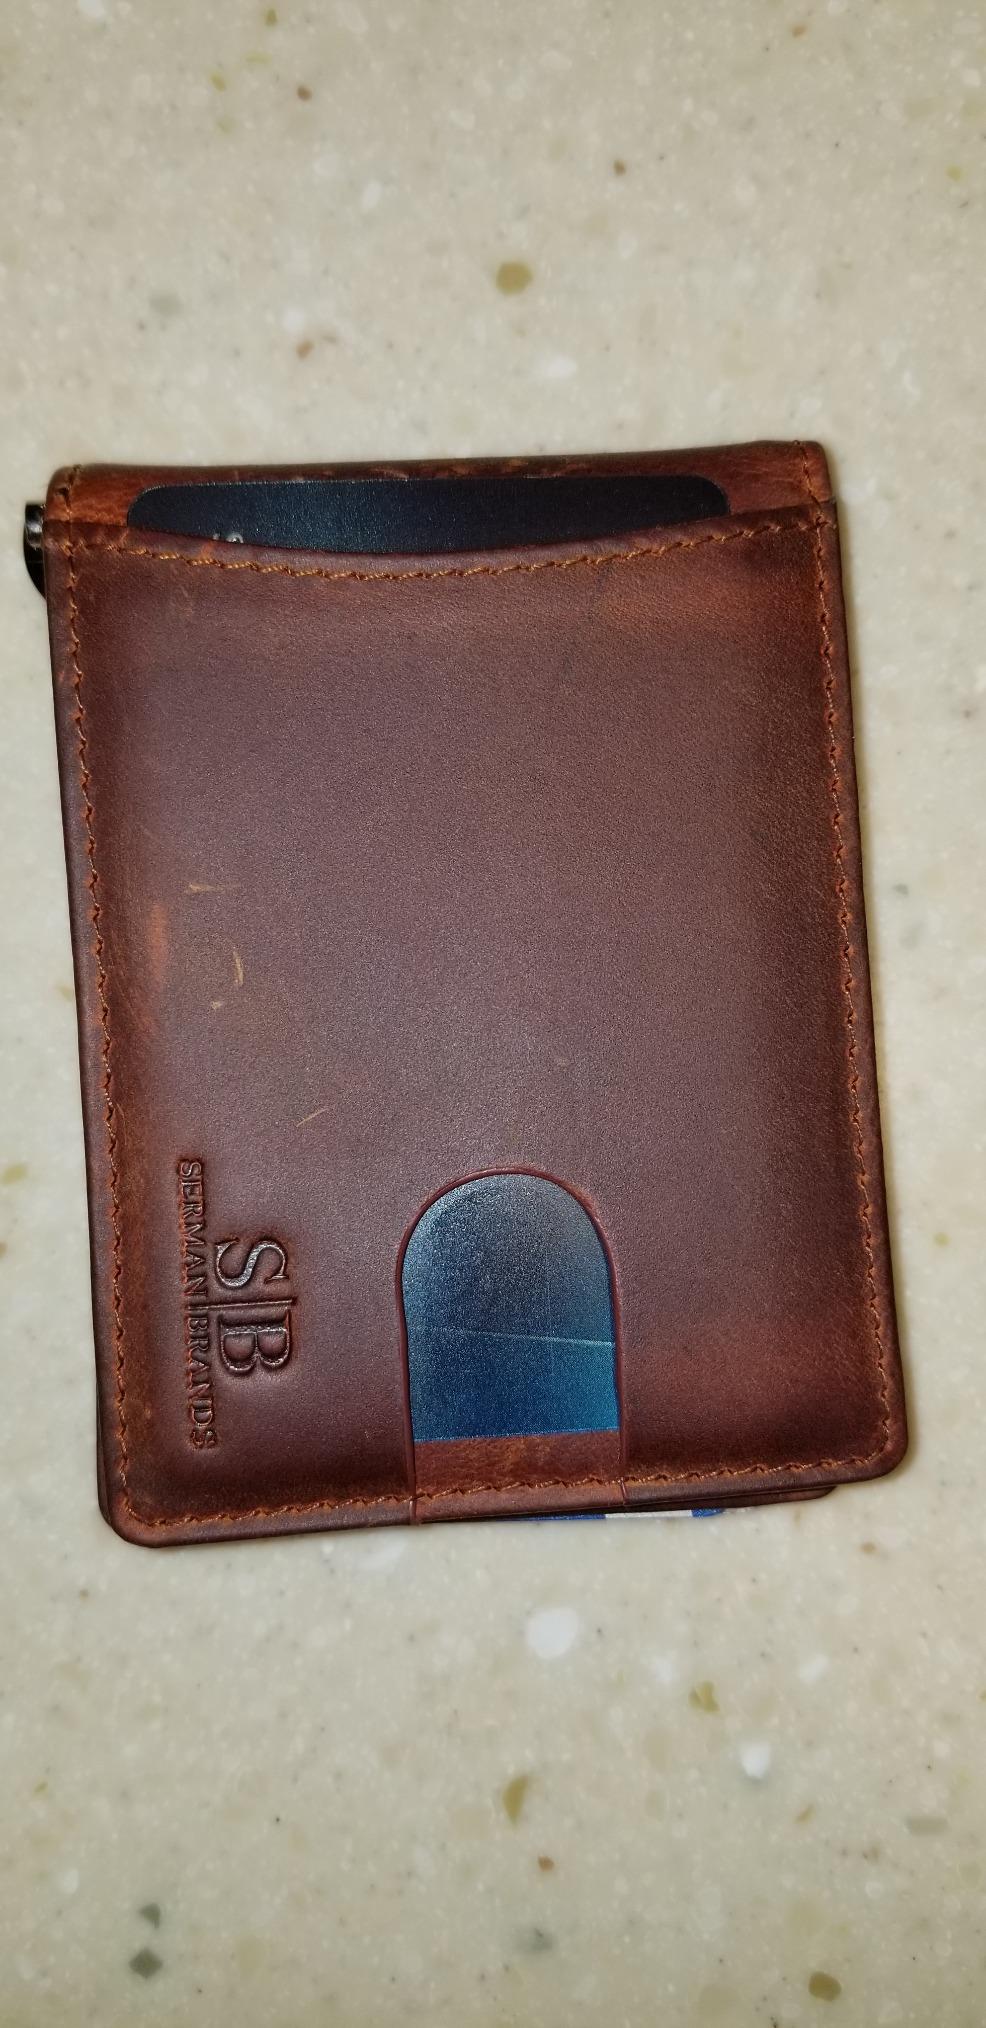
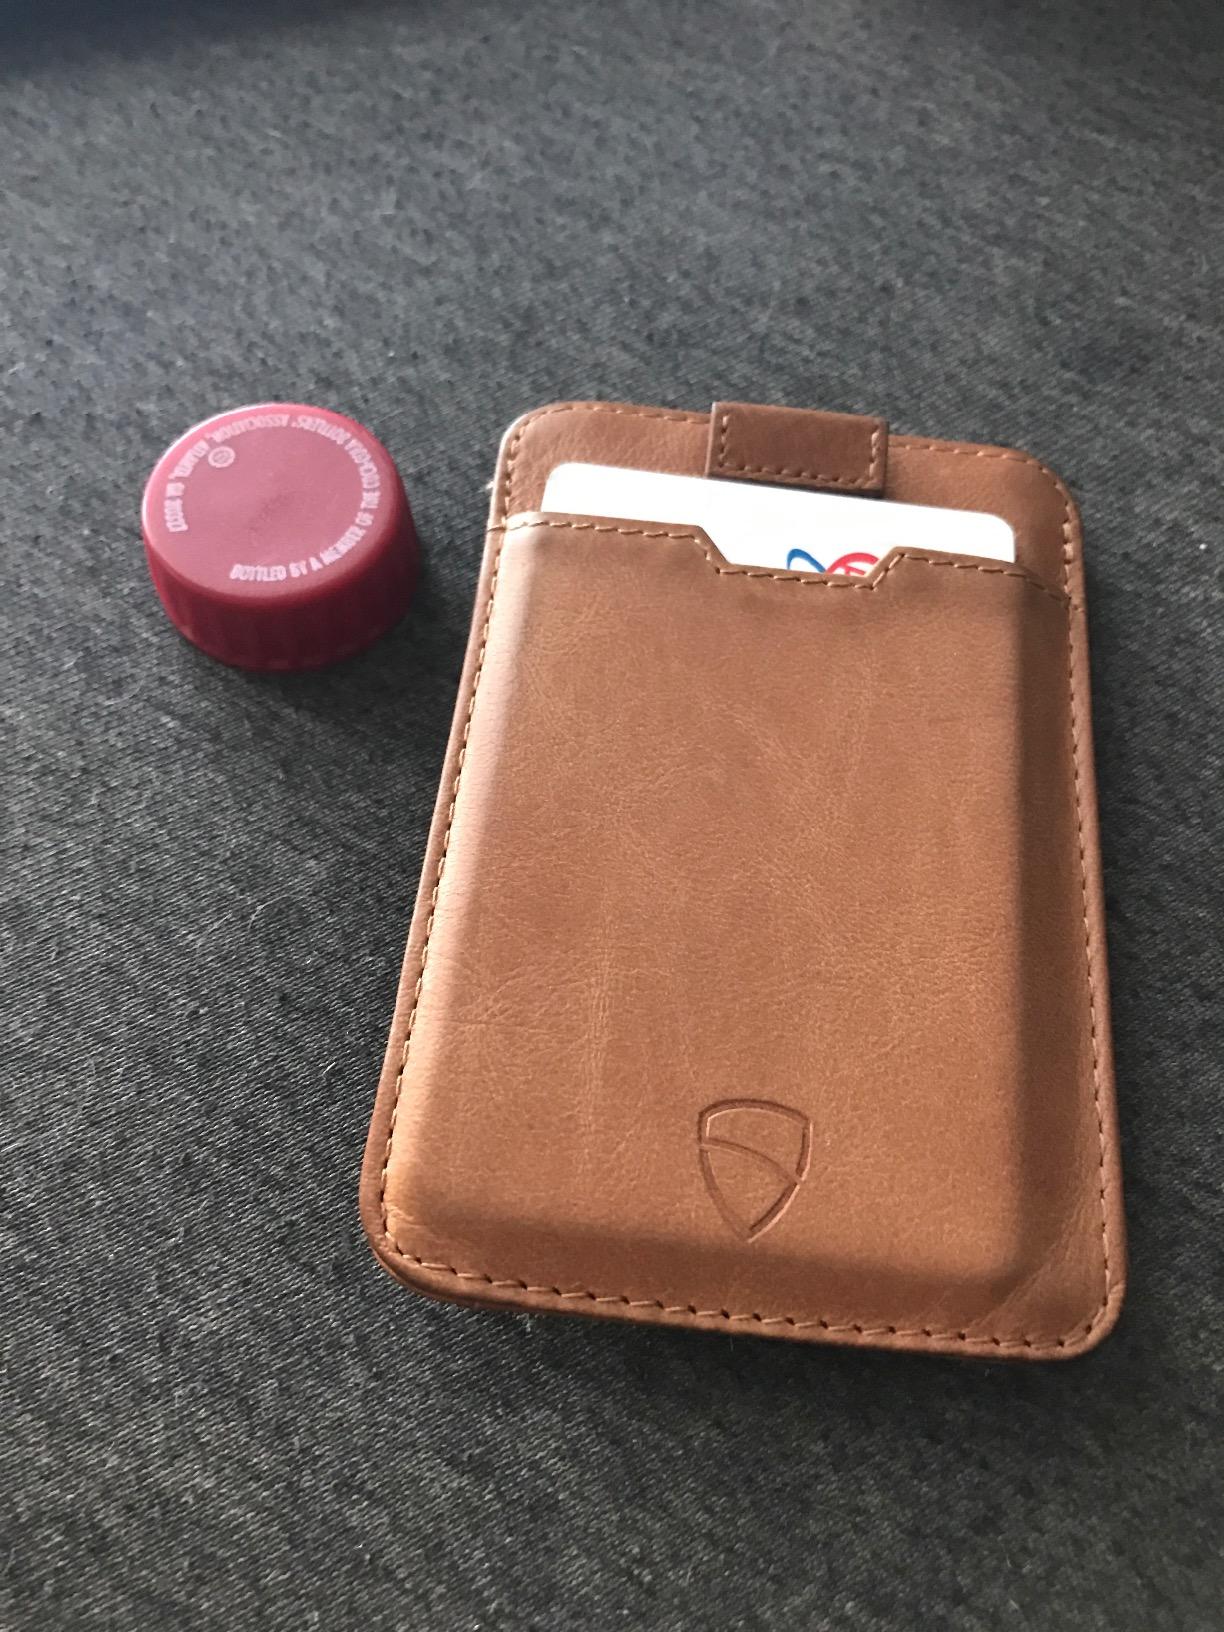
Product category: accessories_wallet
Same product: no